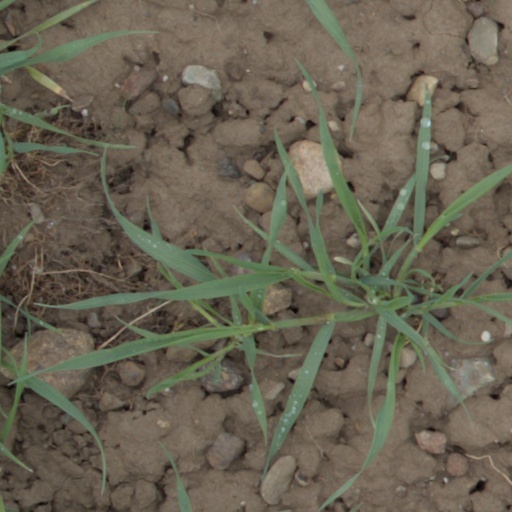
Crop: wheat